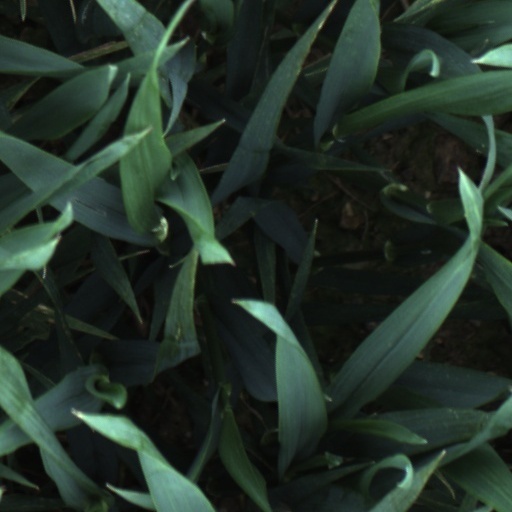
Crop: wheat